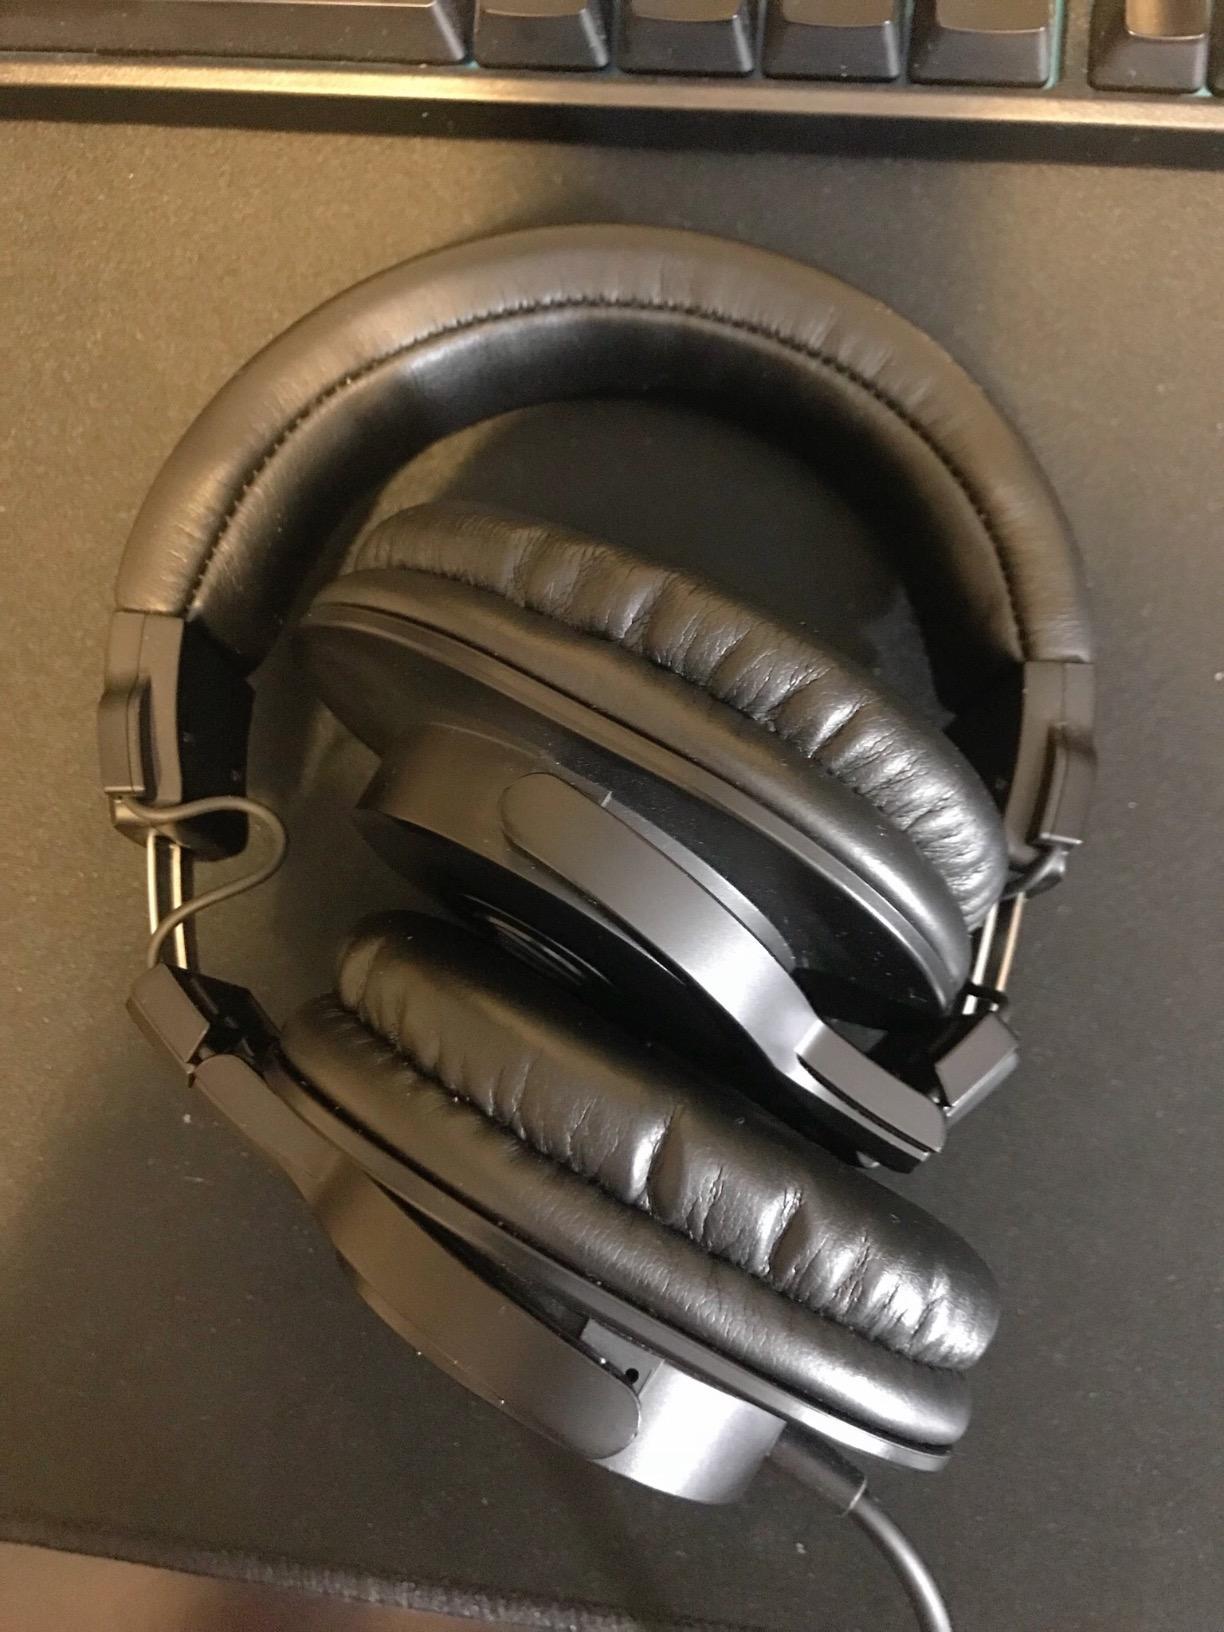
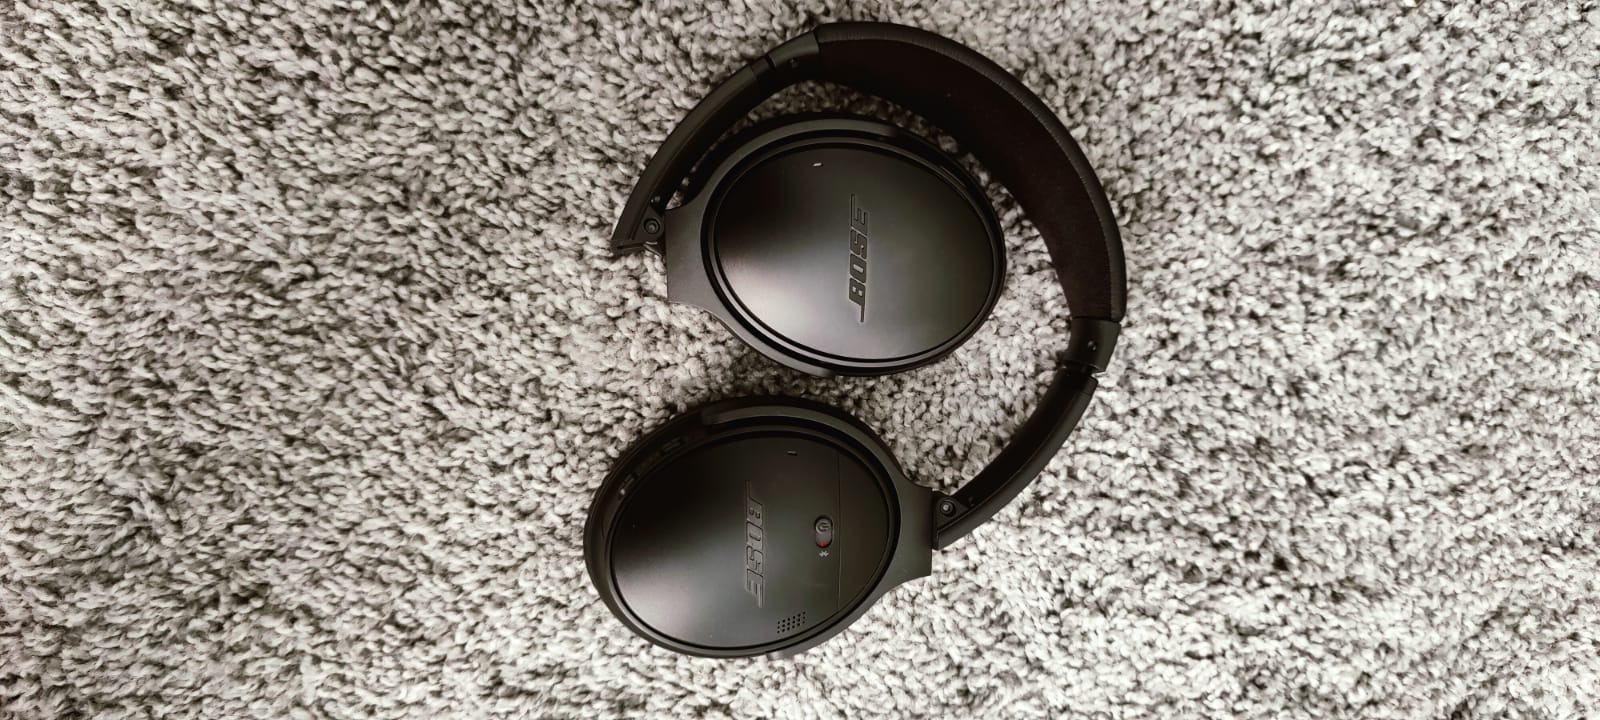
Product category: headphones
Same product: no